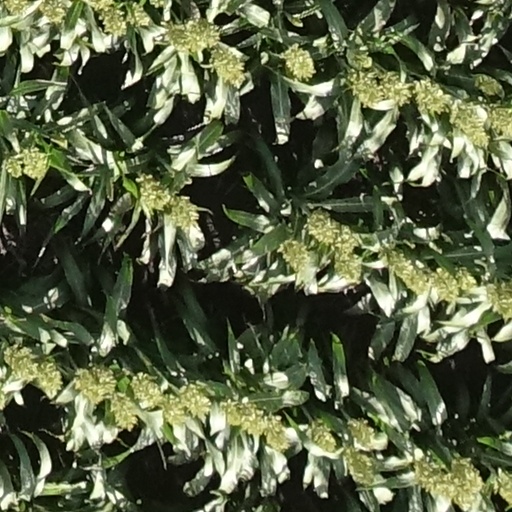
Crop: sorghum